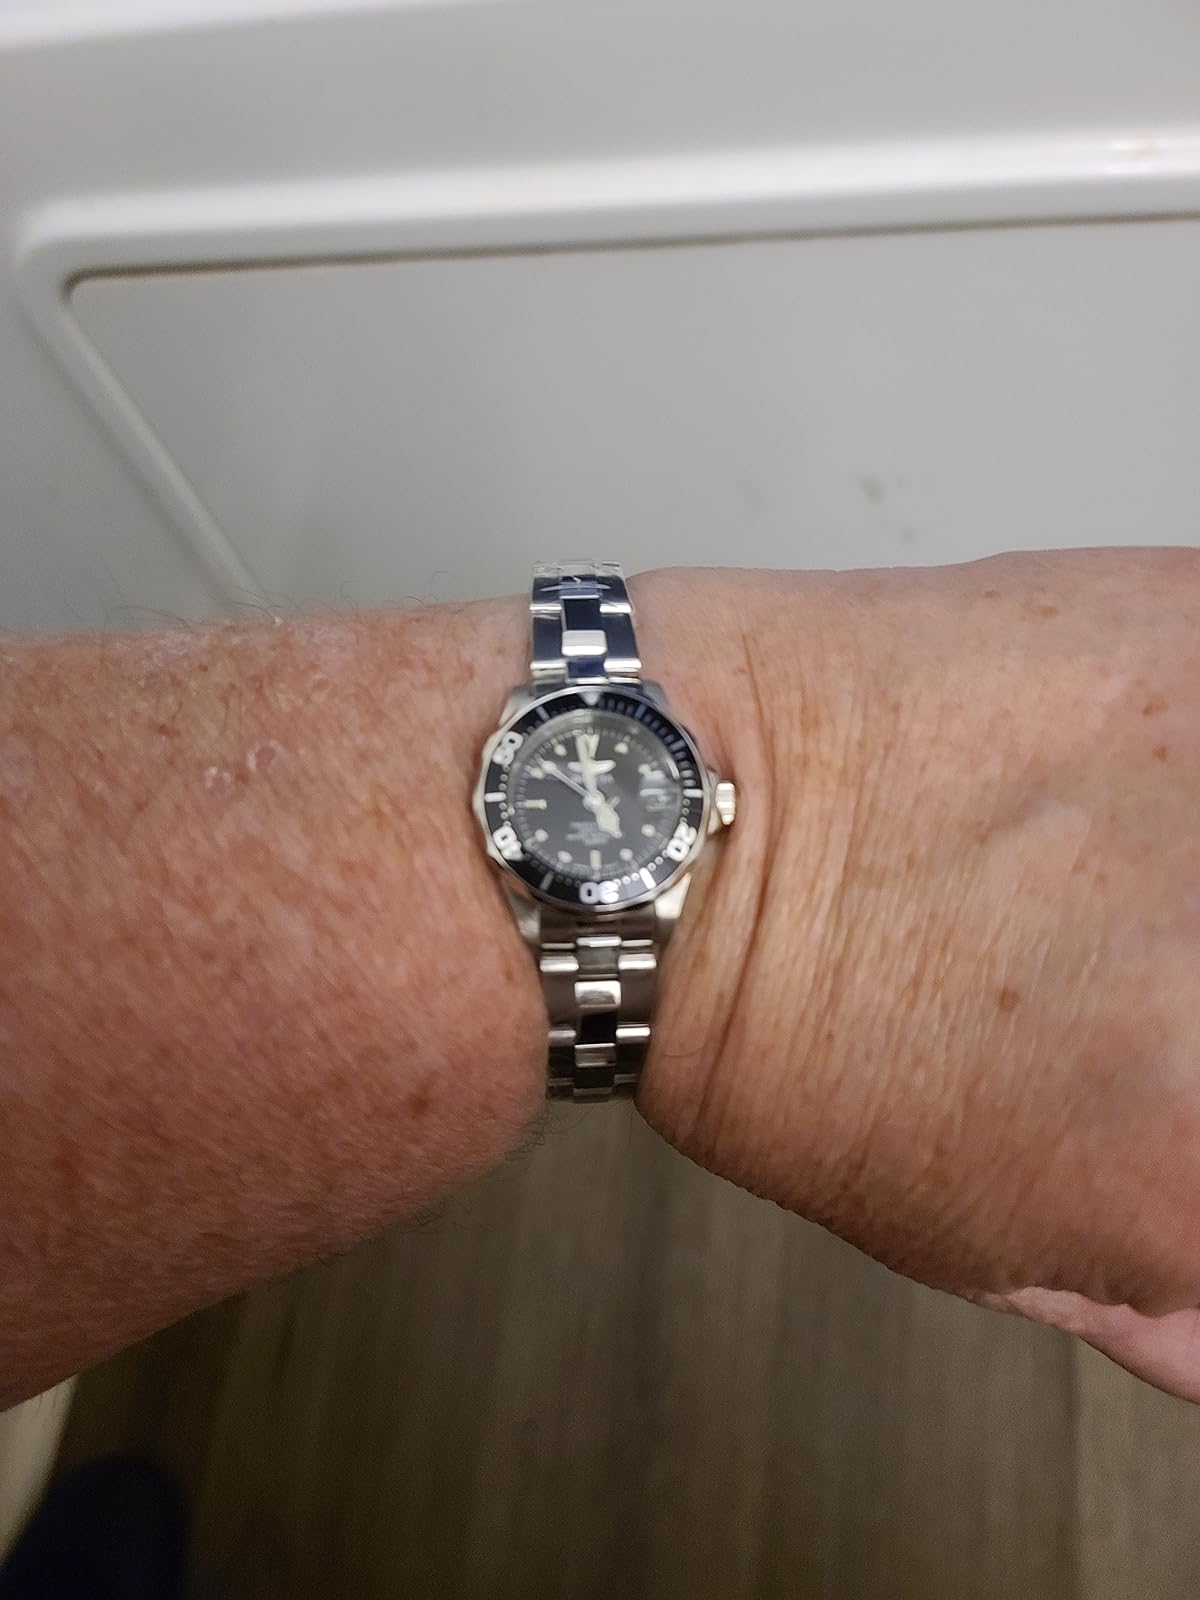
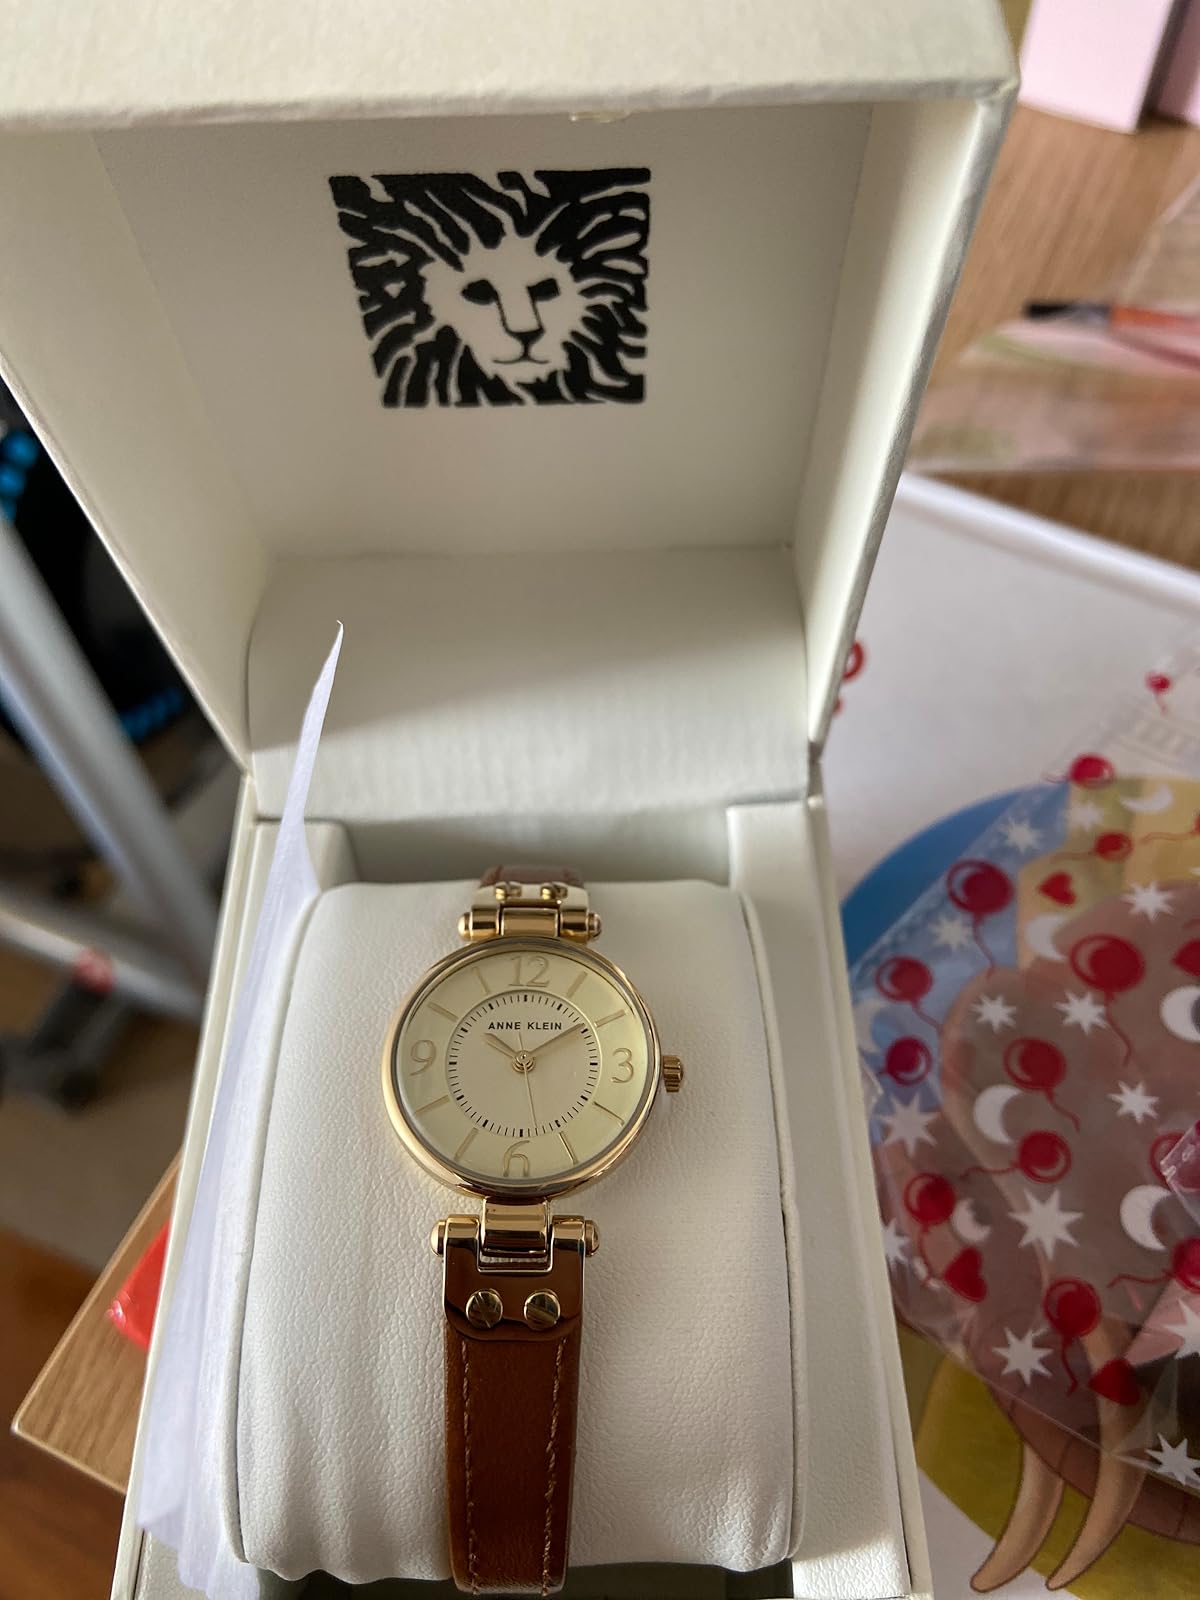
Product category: accessories_watch
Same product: no